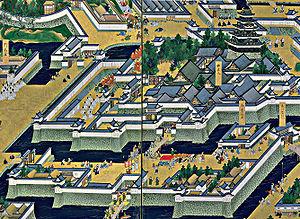
Le château d’Edo, également appelé « château de Chiyoda », est un château sur terrain plat construit en 1457 par Ōta Dōkan. Il fait aujourd'hui partie du palais impérial de Tokyo et se trouve dans l’arrondissement spécial de Chiyoda, à Tokyo, ville alors désignée sous le nom d'Edo, dans le district de Toshima, dans la province de Musashi. C’est ici que Tokugawa Ieyasu a établi le shogunat Tokugawa. C'était la résidence du shogun et l'emplacement du shogunat, et il servit également de capitale militaire pendant la période Edo de l'histoire japonaise. Après la démission du shogun Tokugawa Yoshinobu et la restauration de Meiji, il devint le palais impérial de Tokyo. Quelques douves, murs et remparts du château original subsistent encore de nos jours. Cependant, les terrains étaient bien plus étendus pendant la période Edo, avec la gare de Tokyo et la section Marunouchi de la ville situées à l’intérieur de la limite qu’est le fossé le plus extérieur. Il comprend également le parc Kitanomaru, le Nippon Budokan et d’autres monuments environnants.